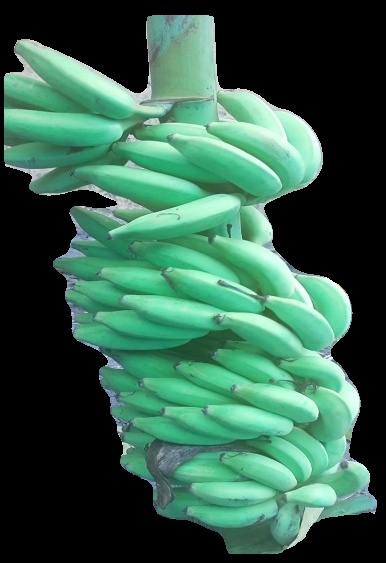
Variety: elakki-bale
Grade: grade2